Federico Fellini

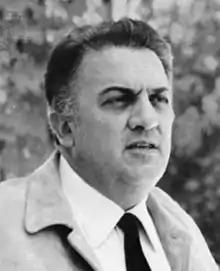
Federico Fellini

A major discovery for Fellini after his Italian neorealism period (1950–1959) was the work of Carl Jung. After meeting Jungian psychoanalyst Dr. Ernst Bernhard in early 1960, he read Jung's autobiography, "Memories, Dreams, Reflections" (1963) and experimented with LSD. Bernhard also recommended that Fellini consult the "I Ching" and keep a record of his dreams. What Fellini formerly accepted as "his extrasensory perceptions" were now interpreted as psychic manifestations of the unconscious. Bernhard's focus on Jungian depth psychology proved to be the single greatest influence on Fellini's mature style and marked the turning point in his work from neorealism to filmmaking that was "primarily oneiric". As a consequence, Jung's seminal ideas on the "anima" and the "animus", the role of archetypes and the collective unconscious directly influenced such films as "" (1963), "Juliet of the Spirits" (1965), "Fellini Satyricon" (1969), "Casanova" (1976), and "City of Women" (1980). Other key influences on his work include Luis Buñuel, Charlie Chaplin, Sergei Eisenstein, Buster Keaton, Laurel and Hardy, the Marx Brothers, and Roberto Rossellini.